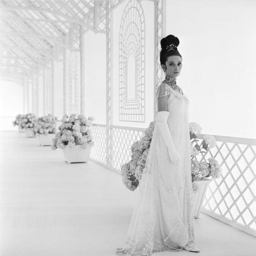
imagine if this were my wedding dress and situation but it 's not .